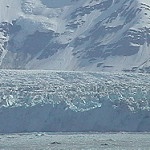
Label: glacier